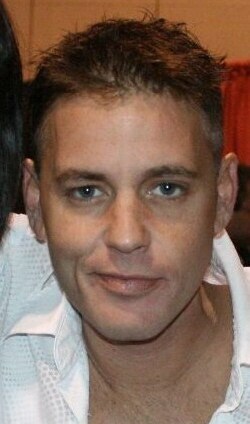
โครีย์ เฮม

| name = โครีย์ เฮม
| image = Corey Haim.jpg
| imagesize = 200px
| caption = Corey Haim, 2008
| birthname = โครีย์ เอียน เฮม
| birthplace = โทรอนโต, รัฐออนแทริโอ, ประเทศแคนาดา
| deathplace= เบอร์แบงก์ รัฐแคลิฟอร์เนีย สหรัฐอเมริกา
| occupation = นักแสดง
| yearsactive = 1982–2010
| website =
โครีย์ เอียน เฮม () (23 ธันวาคม ค.ศ. 1971 - 10 มีนาคม ค.ศ. 2010) เป็นนักแสดงชาวแคนาดา มีชื่อเสียงในวงการฮอลลีวูดในคริสต์ทศวรรษ 1980 ในฐานะทีนไอดอล และมีผลงานร่วมแสดงในภาพยนตร์หลายเรื่องอย่างเช่น "Lucas (film)|Lucas", "Murphy's Romance", "The Lost Boys", "License to Drive" และ "Dream a Little Dream" เขาร่วมแสดงหลายครั้งกับโครีย์ เฟลด์แมน ซึ่งทั้งคู่ต่อมาได้ร่วมรายการเรียลลิตี้โชว์ที่ชื่อ "The Two Coreys (TV series)|The Two Coreys"
เฮมมีปัญหากับอาการติดยา ตลอดอาชีพของเขา และยากที่จะเยียวยาความมีชื่อเสียงของเขาทำให้เขาได้เงินและชื่อเสียง แต่ก็ทำให้เขามีปัญหาเรื่องเงินทองเช่นกัน
== อ้างอิง ==
หมวดหมู่:นักแสดงแคนาดา
หมวดหมู่:นักแสดงเด็กชาวแคนาดา
หมวดหมู่:บุคคลจากโทรอนโต
หมวดหมู่:เสียชีวิตจากโรคปอดบวม
หมวดหมู่:ชาวยิวอิสราเอล